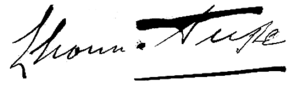
Eleonora Duse est une comédienne italienne née le 3 octobre 1858 à Vigevano et morte le 21 avril 1924 à Pittsburgh. Elle est considérée comme l'une des plus grandes comédiennes de son temps. Rivale de Sarah Bernhardt, elle lui voua cependant une admiration profonde.